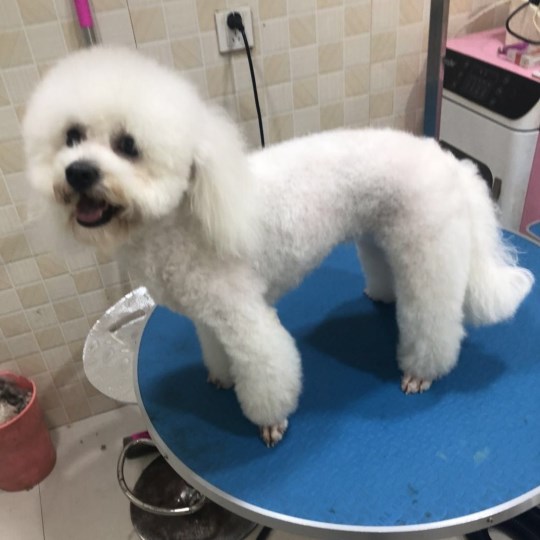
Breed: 3083-n000117-Bichon_Frise